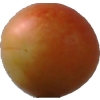
Label: cherry_wax